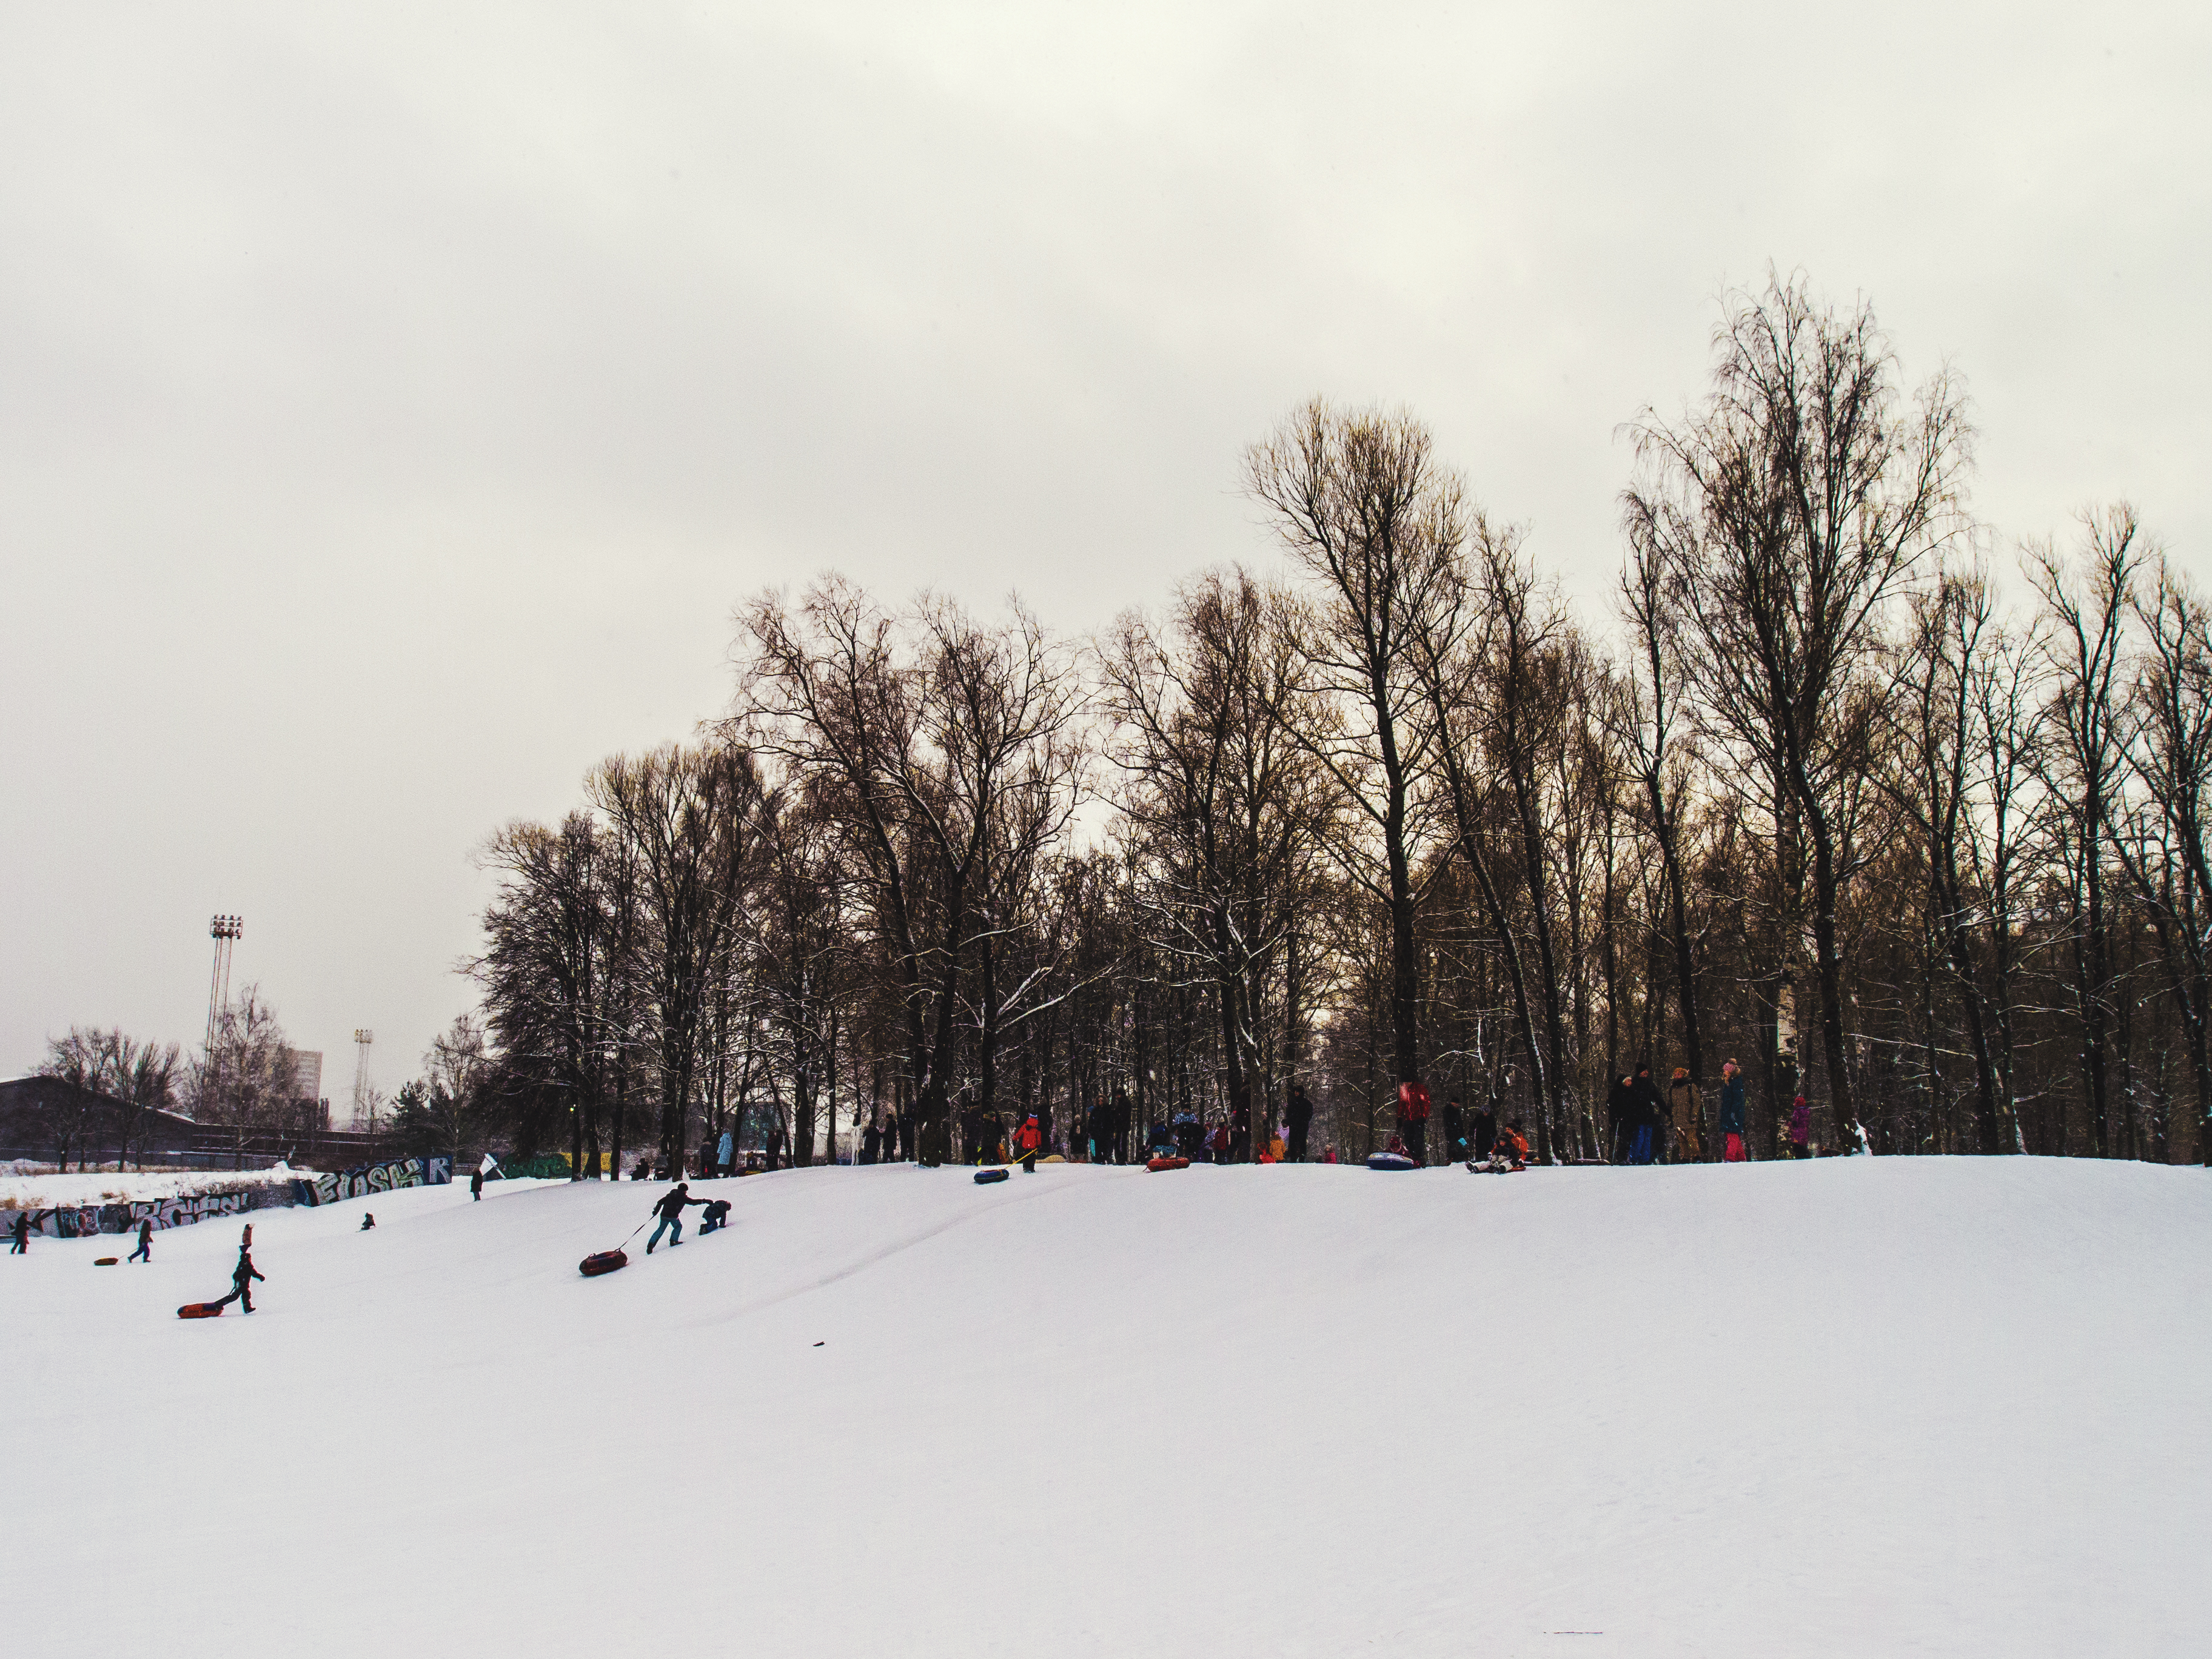
images, sky, cloud, plant, snow, slope, tree, natural landscape, twig, Tints and shades, freezing, landscape, horizon, event, rectangle, frost, precipitation, grass, recreation, winter, wood, road, evening, monochrome photography, field, piste, winter storm